Occupation of Istanbul

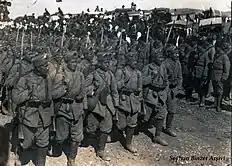
Turkish troops enter Kadıköy on 6 October 1923.

The success of the Turkish National Movement against the French and Greeks was followed by their forces threatening the Allied forces at Chanak. The British decided to resist any attempt to penetrate the neutral zone of the Straits. Kemal was persuaded by the French to order his forces to avoid any incident at Chanak. Nevertheless, the Chanak Crisis nearly resulted in hostilities, these being avoided on 11 October 1922, when the Armistice of Mudanya was signed, bringing the Turkish War of Independence to an end. The handling of this crisis caused the collapse of David Lloyd George's Ministry on 19 October 1922.